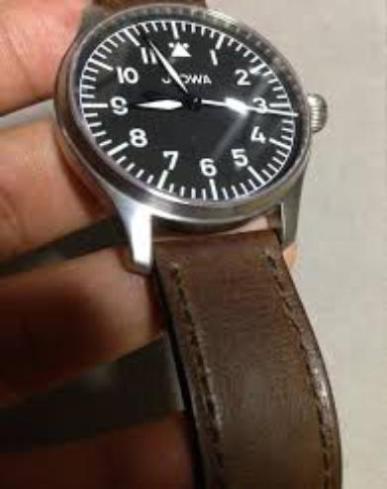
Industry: Clothes